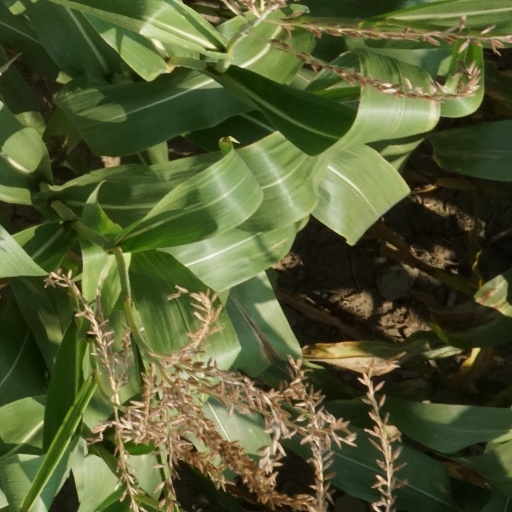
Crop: maize; corn